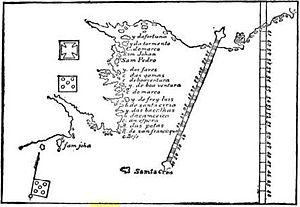
La carte de Pedro Reinel, également connue sous le nom de Kunstmann I, a été dessinée par le navigateur portugais Pedro Reinel en 1504 ou 1505 ; elle décrit l'ouest de la mer Méditerranée, l'océan Atlantique, et les territoires limitrophes, dont le Nouveau Monde.